Whaligoe

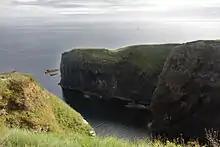
The cliffs and harbour at Whaligoe.

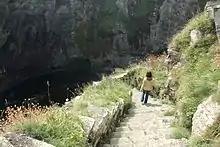
Descending the Whaligoe Steps.

The Whaligoe Steps is a man-made stairway of 365 steps that descend to what was a naturally formed harbour between two sea cliffs - once a landing place for fishing boats. The steps are located just south of the town of Wick in Caithness on Scotland's most northeasterly coast. They date originally from the mid-18th century and were once used by fisherwomen to haul up the creels of herring landed at the harbour beneath. Crews of women, some in their early seventies, would gut the fish — Herring, cod, Haddock, or Ling — and would carry them up the steps in baskets to be taken on foot to be sold in Wick, some 7 to 8 miles away. Barrels made in the cooperage at the top of the cliffs were taken down for salted herring to be stored in then taken away by schooner. Although a popular attraction today, 'Whaligoe Steps' is notoriously difficult to find as the steps are not signposted on the main road. Sea birds such as oystercatchers and terns nest in the cliffsides and circle on the wind down to the water. A sea cave provides another opportunity for exploration.